City of Adelaide

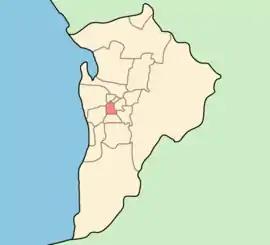
Location of Adelaide within the Adelaide metropolitan area

The City of Adelaide, also known as the Corporation of the City of Adelaide and Adelaide City Council, is a local government area in the metropolitan area of greater Adelaide, South Australia. It is legally defined as the capital city of South Australia by the "City of Adelaide Act 1998". It includes the Adelaide city centre, the suburb of North Adelaide, and the Adelaide Park Lands, which surround North Adelaide and the city centre.